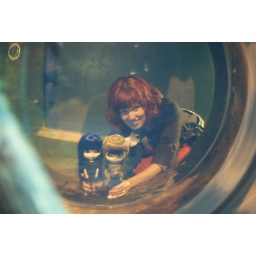
Ana, Quinne and Bea in the fish bowl